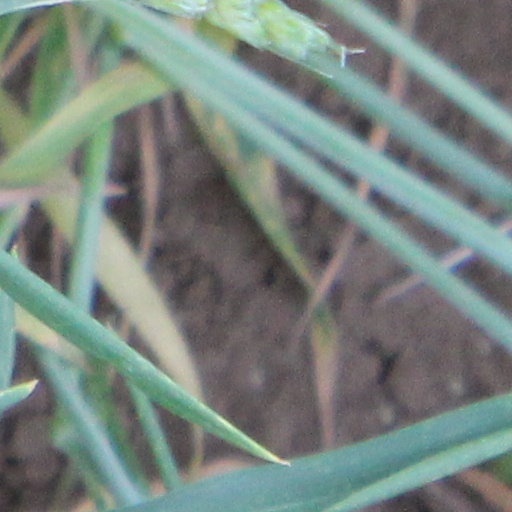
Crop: wheat